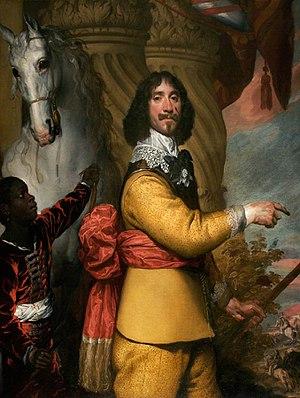
John Byron, 1ᵉʳ baron Byron KB était un noble anglais, royaliste, homme politique, pair et partisan de Charles Iᵉʳ pendant la guerre civile anglaise.
Le titre de connétable de la Tour est la plus haute charge disponible au sein de la tour de Londres.